List of Game of Thrones characters

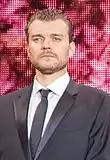
Pilou Asbæk

is the head of House Frey, Lord of the Crossing and bannerman to House Tully. He is known for outliving his many wives (now on his 8th) and siring over 100 children (both bastard and trueborn). Because the use of the Twins became a strategic necessity for Robb's host, Walder was able to negotiate marriage contracts for his children to Robb and Arya Stark. But during Season 2 Robb broke his word and married Lady Talisa. For this slight, and willing to take advantage of the war's changing fortunes, he conspires with Tywin Lannister and Roose Bolton to betray Robb Stark at the wedding of his liege Edmure Tully, which he insists in return for support of his men. Frey hosts the infamous "Red Wedding" at which Robb Stark, his wife and mother are all murdered, refusing to spare Robb even as Catelyn holds Lady Frey hostage and threatens to slit her throat, which she does. He is subsequently granted Riverrun and its lands and expresses delight to take another young wife, but his house is irredeemably tarnished by the betrayal and House Tully's vassals refuse to submit to his rule. In season 6, he is outraged when he hears of the Blackfish recapture' of Riverrun and blames his sons Lothar and Black Walder for allowing him to escape. He then orders them to retake the castle using Edmure Tully as a hostage. Though they successfully retake Riverrun with the help of a Lannister host led by Jaime Lannister, Walder is ambushed shortly afterwards by Arya Stark, who slits his throat in revenge for the Red Wedding. In season 7, Arya uses Walder's face to deceive and poison the rest of his family.